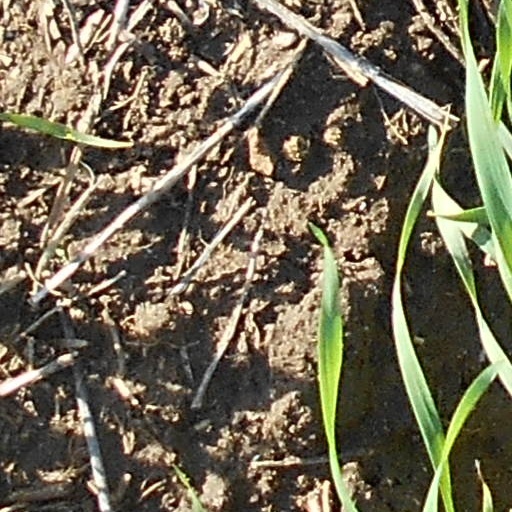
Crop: wheat